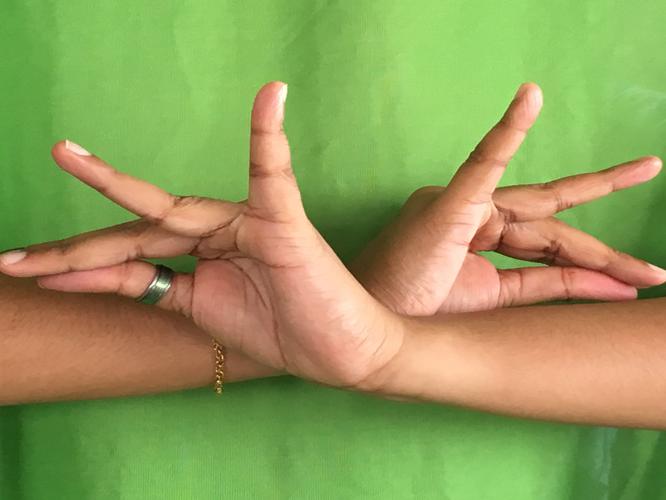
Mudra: Katakavardhana
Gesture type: double_hand